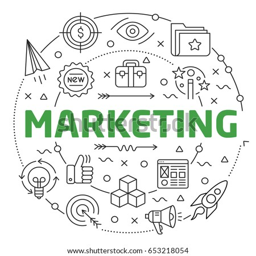
illustration for presentations in the round marketing